The Idiot Brain

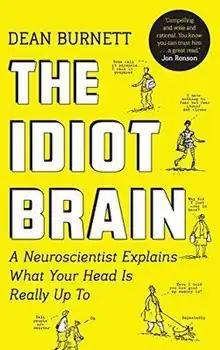
First edition

The Idiot Brain is a 2016 science book by comedian and neuroscientist Dean Burnett. The book was published in the United Kingdom by Faber and Faber.